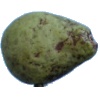
Label: Pear Stone 1